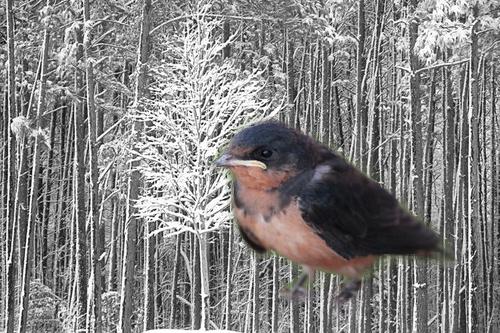
Bird species: Barn_Swallow
Bird type: landbird
Background: land